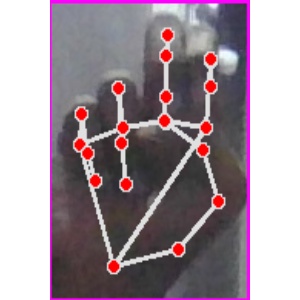
अक्षर: ह